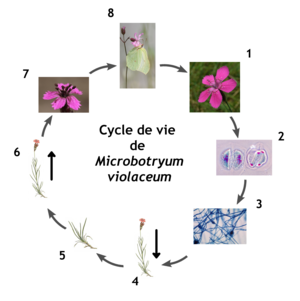
Cycle de vie du champignon phytoparasite Microbotryum violaceum Une plante en bonne santé est infectée par des téliospores de M. violaceum (1) . Les téliospores germent, subissent une méiose et produisent des sporidies semblables à des levures (2). La conjugaison a lieu sur la plante entre sporidies de types sexuels opposés (3). Les hyphes dicaryotes poussent dans la plante (4) et passent l'hiver dans les tissus végétatifs (5). L'année suivante, l'infection est systémique (6) et toutes les fleurs produisent des téliospores diploïdes dans les anthères (7) et sont transmises par des pollinisateurs (8) sur une autre plante saine (1).
Microbotryum est un genre de champignons Basidiomycètes phytoparasites de la famille des Microbotryaceae. Son espèce type est Microbotryum violaceum.